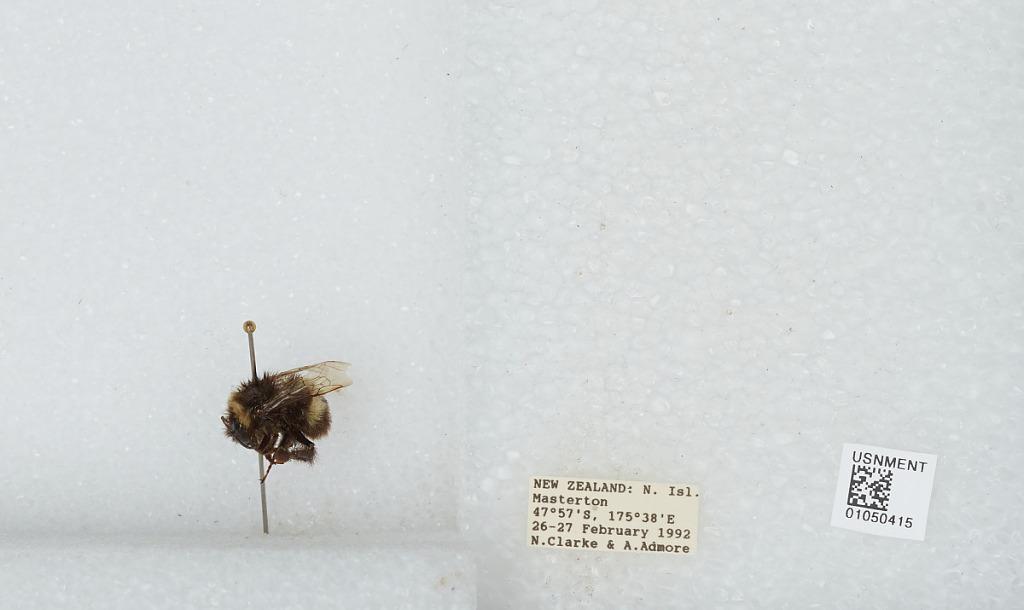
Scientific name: Bombus sp.
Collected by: N. Clarke & A. Admore
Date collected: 1992-2-26
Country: New Zealand
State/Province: Wellington
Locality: Masterton
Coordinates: -47.57, 175.38